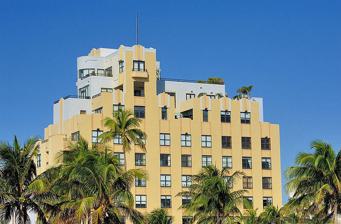
Building: The Tides (Miami Beach)
Country: Unknown
Year built: 1936
The Tides is an art deco building in Miami Beach . With 49 meters and 11 stories of height, at the time of construction in 1936 was the tallest edifice in the city and one of the tallest in the state of Florida . The building was renovated in 1997, and is currently a residential condominium. and luxury hotel. The Tides building in South Beach, Miami It was previously operated by the Chris Blackwell resort group Island Outpost. Since being operated by Island Outpost, it had multiple owners and is currently known as the King & Grove Tides South Beach . References